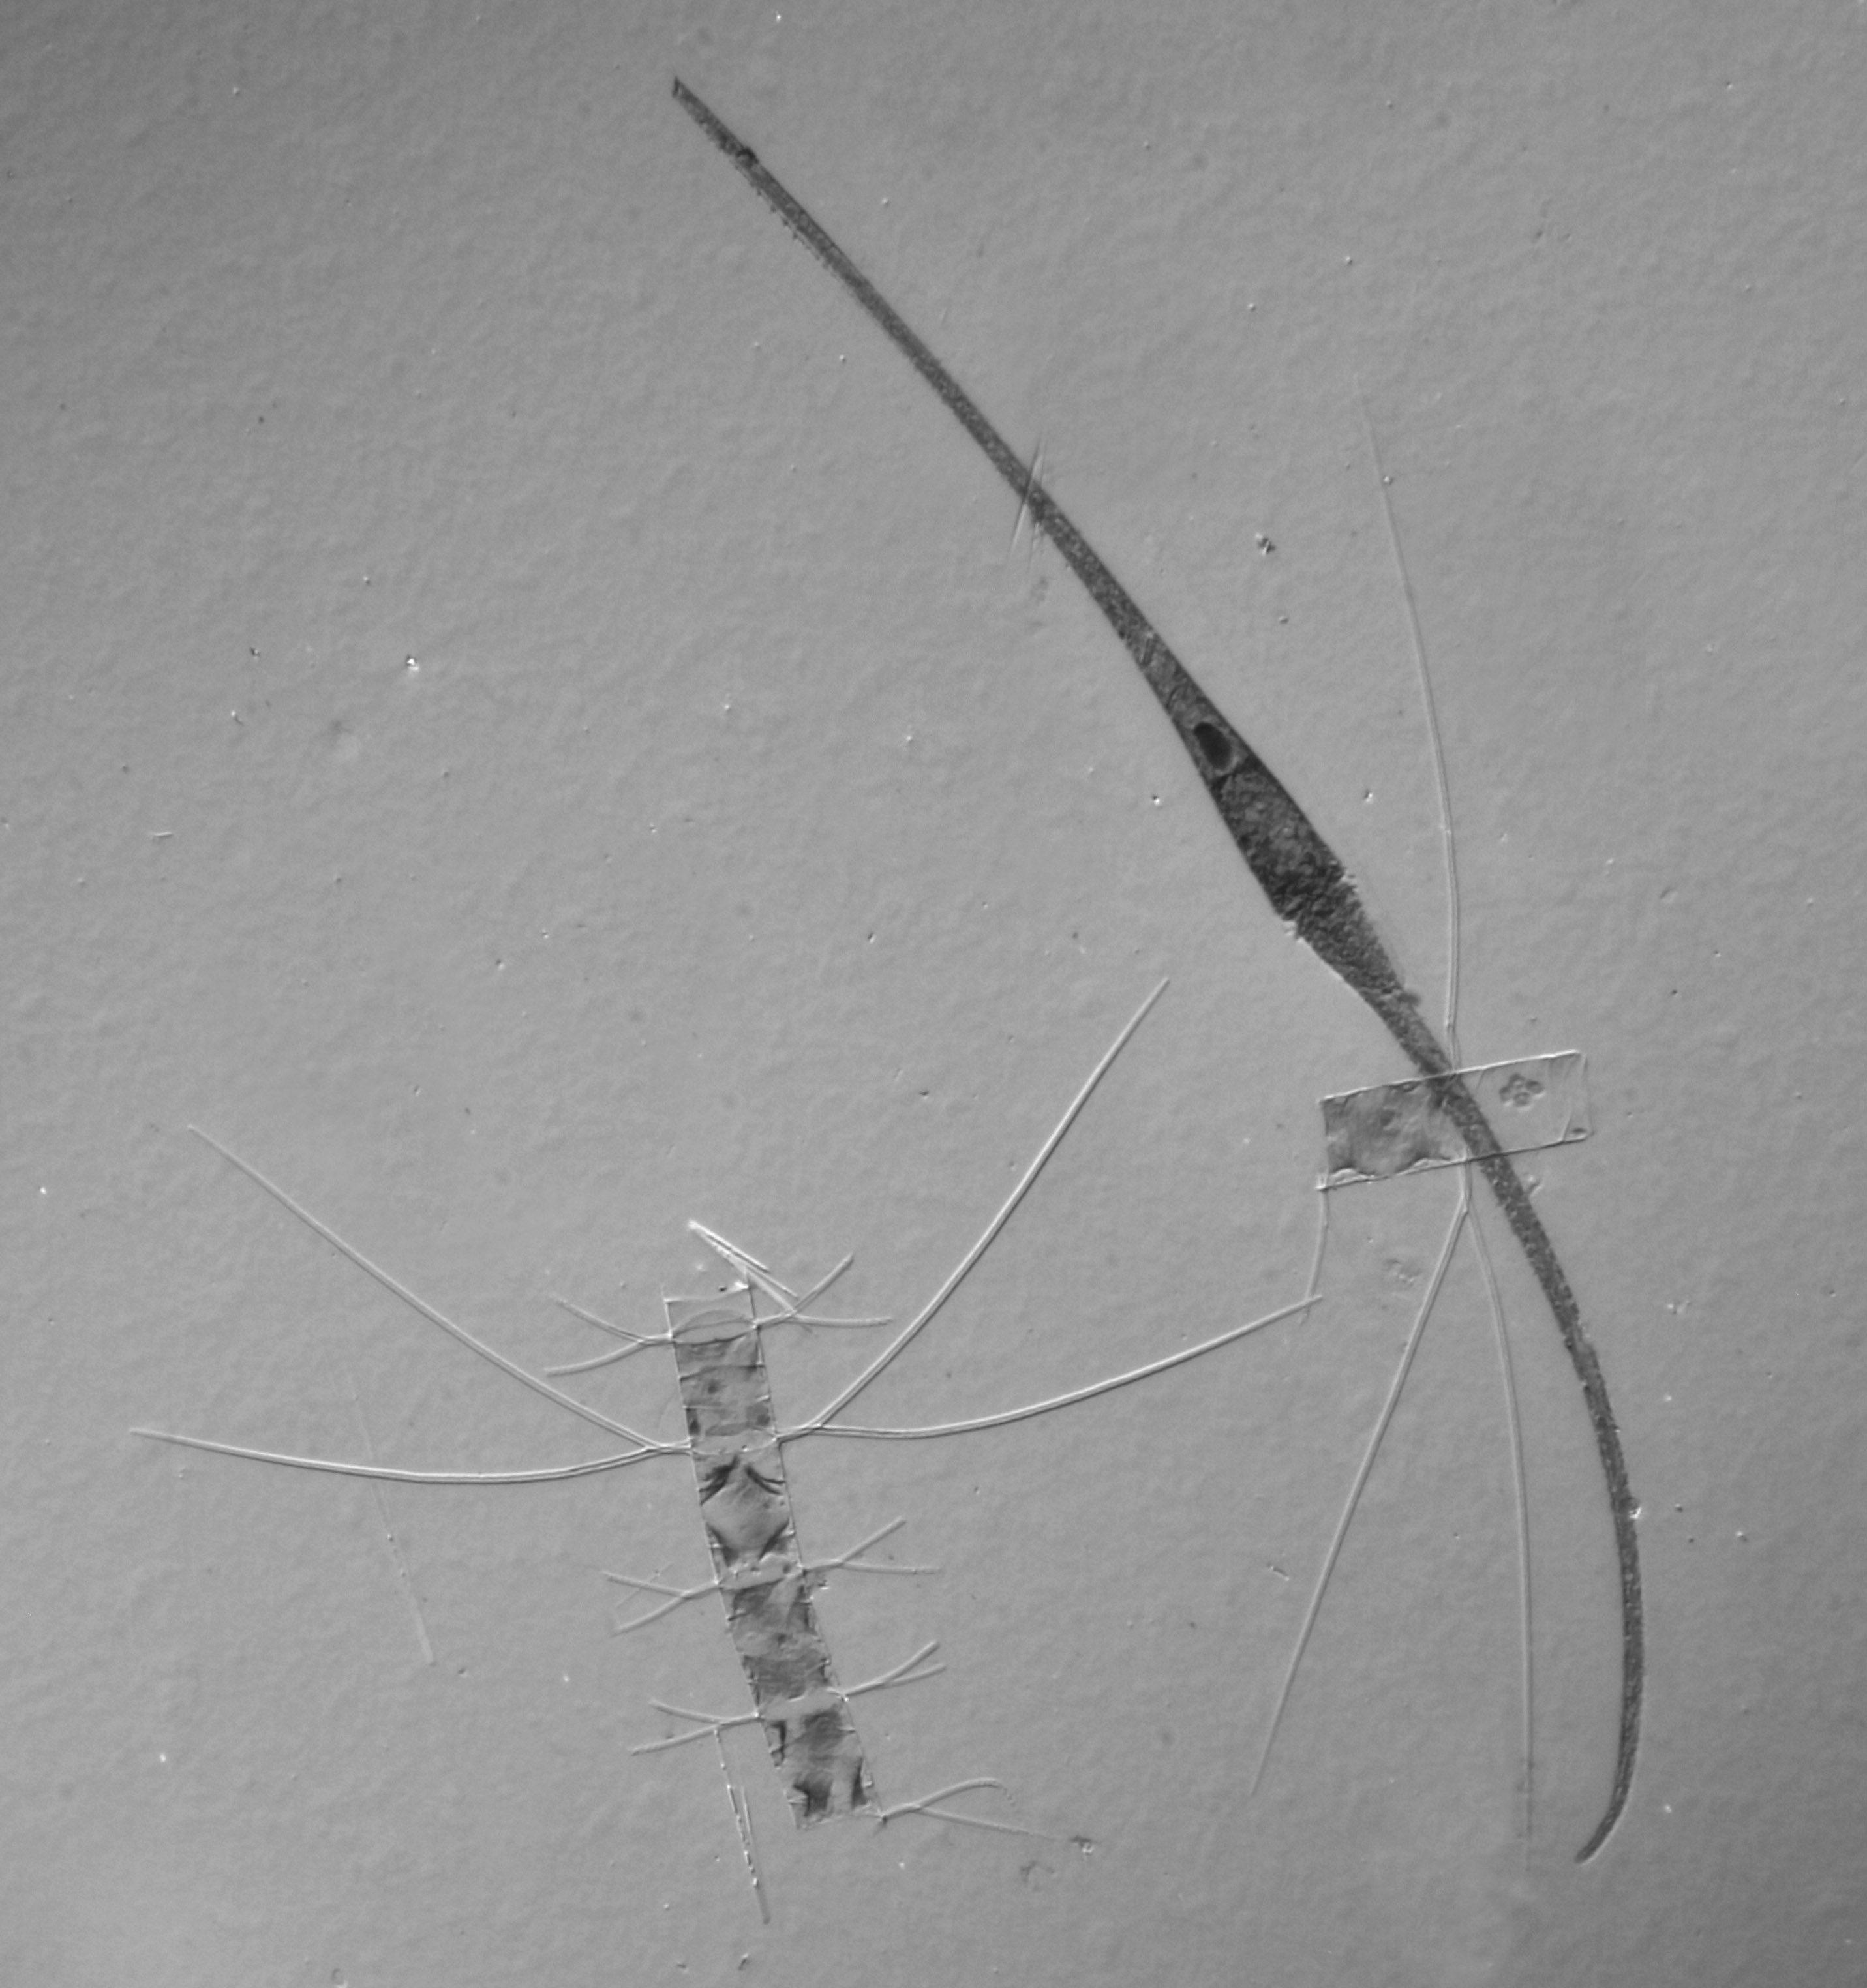
wing, white, line, micro, twig, sketch, drawing, mikro, protist, protists, protisten, einzeller, unicellular, protozoa, protozoen, protozoe, plankton, mikroskop, mikrofotografie, mikrofoto, microscop, microphotography, diatom, diatoms, diatomee, diatomeen, kieselalgen, kieselalge, marineplankton, meeresplankton, geisseltierchen, flagellaten, flagellat, geiseltierchen, ceratium, dinoflagellat